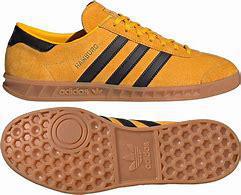
Brand: Adidas
Model: Hamburg